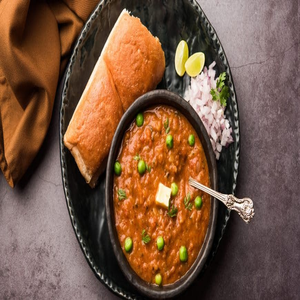
Dish: pavbhaji